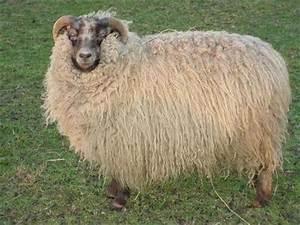
sheep